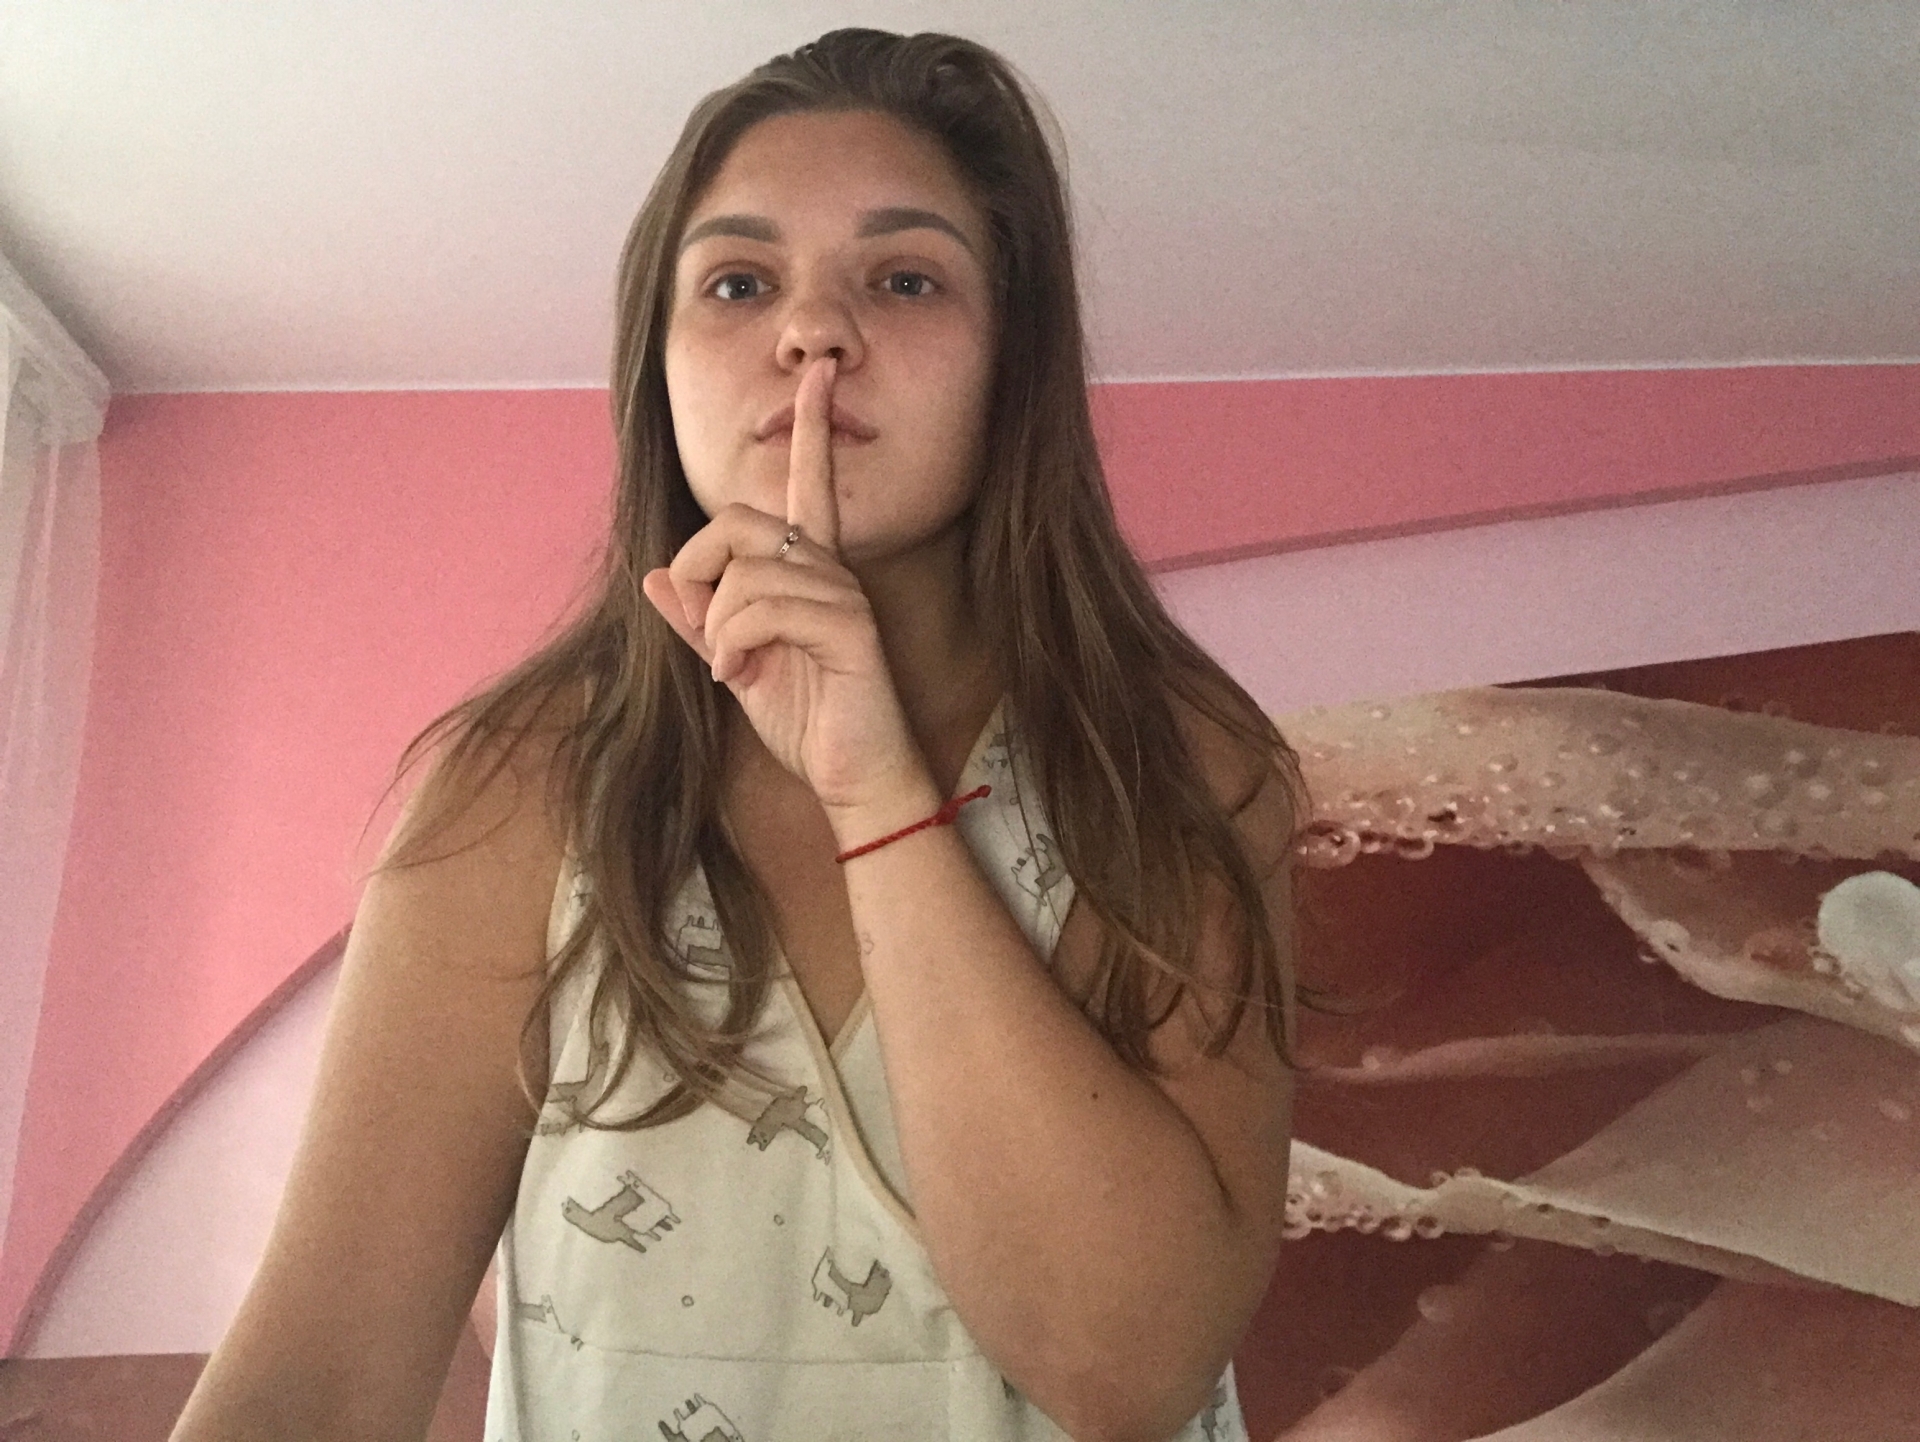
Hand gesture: mute